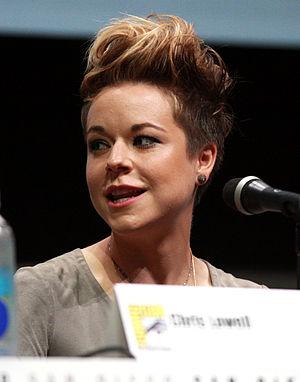
Veronica Mars est une série télévisée américaine en 72 épisodes de 42–54 minutes, créée par Rob Thomas, dont les trois premières saisons ont été diffusées entre le 22 septembre 2004 et le 22 mai 2007 sur UPN puis sur The CW, avant de se conclure par une quatrième saison diffusée intégralement le 19 juillet 2019 sur le service Hulu. Au Canada, la première saison a été diffusée à partir du 30 mai 2005 sur le réseau CTV, la seconde saison à partir du 18 juillet 2006 sur SunTV puis la série a été diffusée intégralement sur le service CraveTV le 19 juillet 2019.
Tina Majorino est une actrice américaine, née le 7 février 1985 à Westlake, Californie.